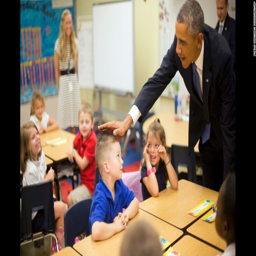
politician touches the hair of person while visiting a first - grade class .